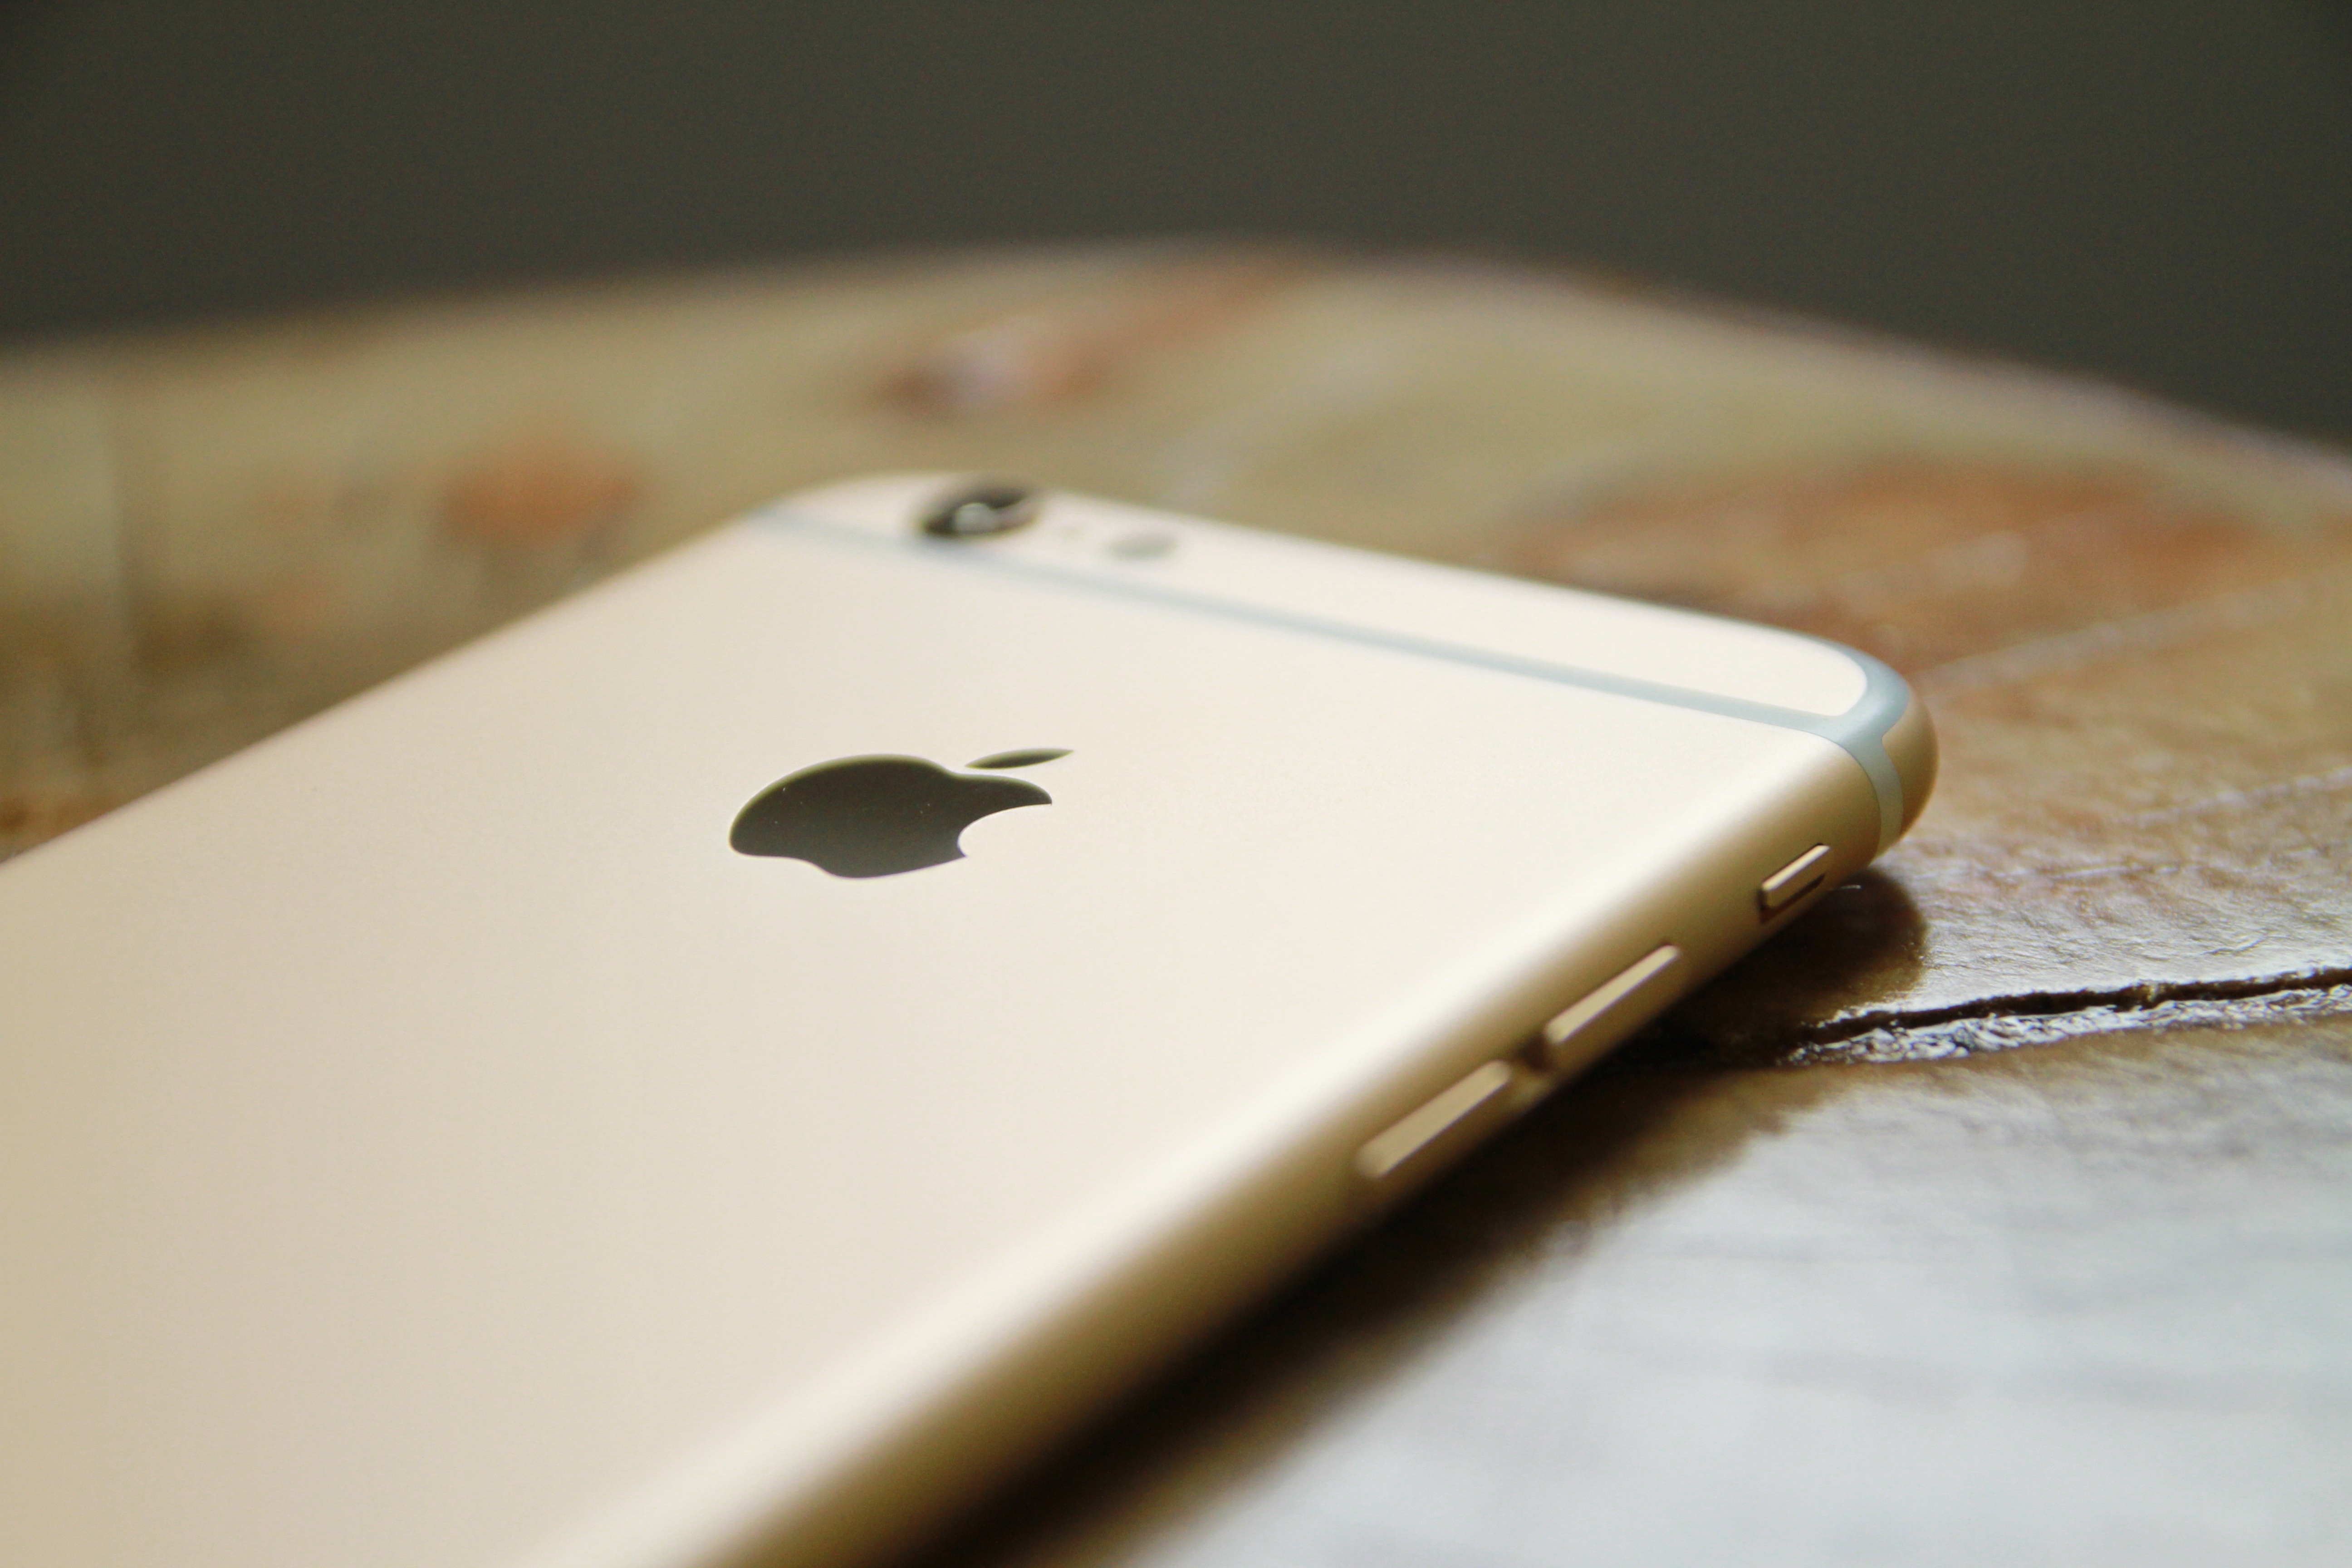
iphone, smartphone, mobile, hand, apple, technology, white, telephone, gadget, mobile phone, cell phone, close up, cellphone, cellular, cell, portable communications device, communication device